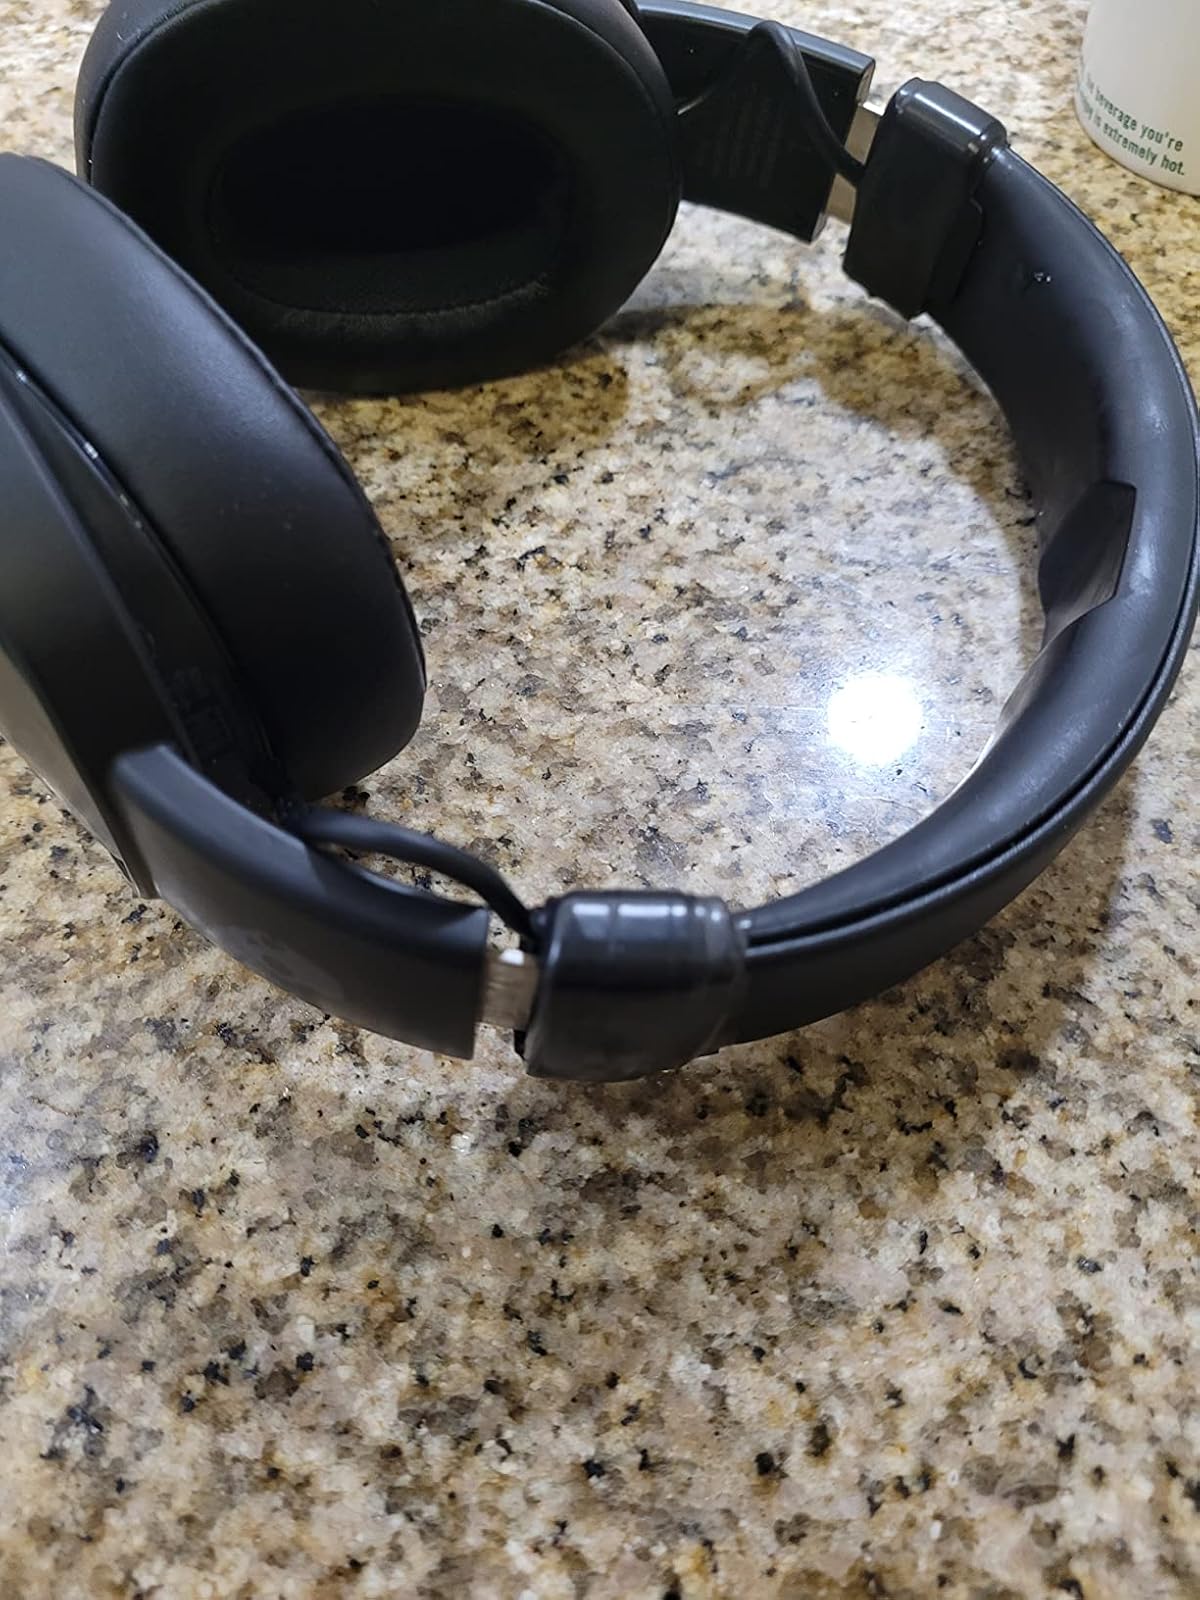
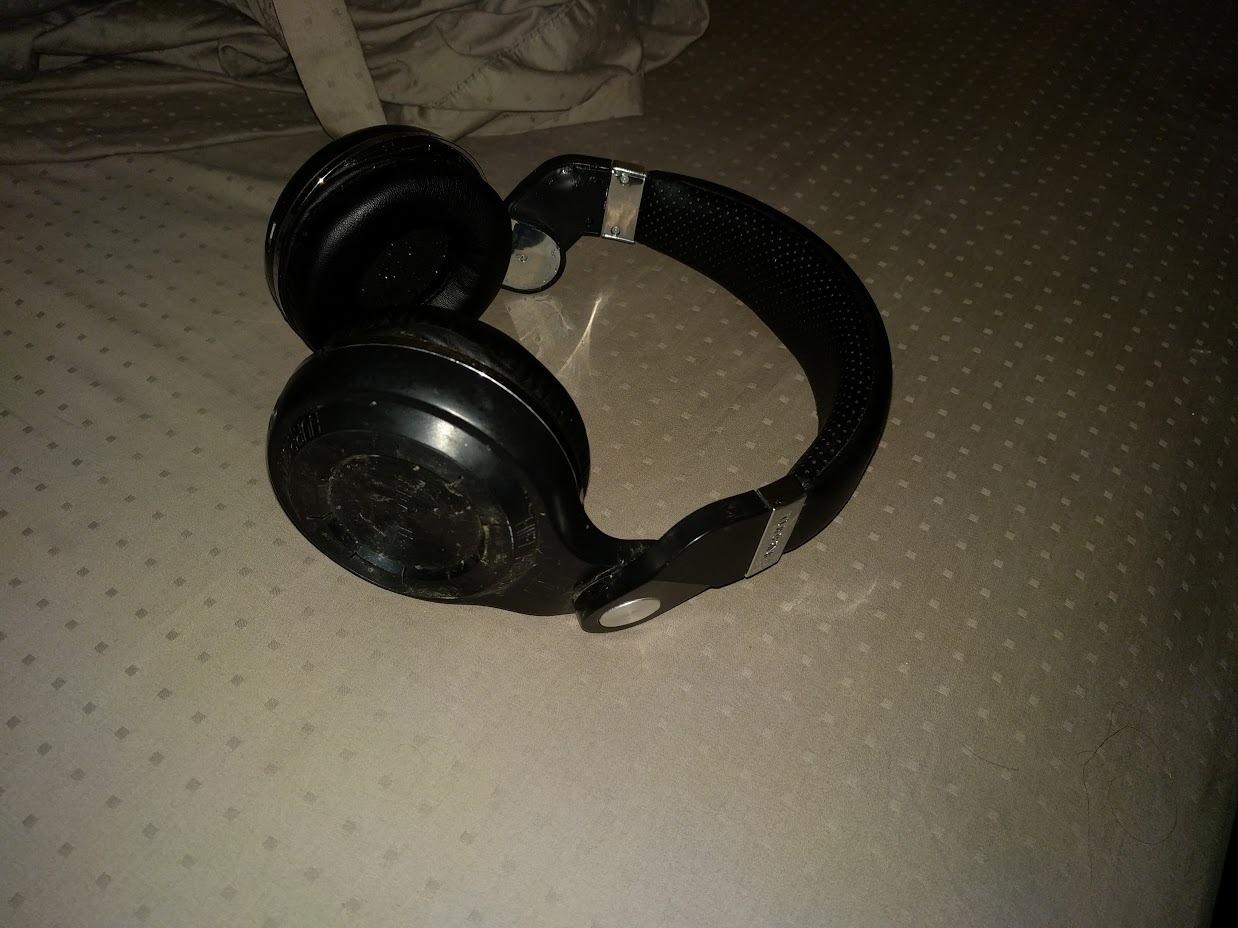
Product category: headphones
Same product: no